Question: Please indicate a possible affordance area of the frisbee that can be used for holding
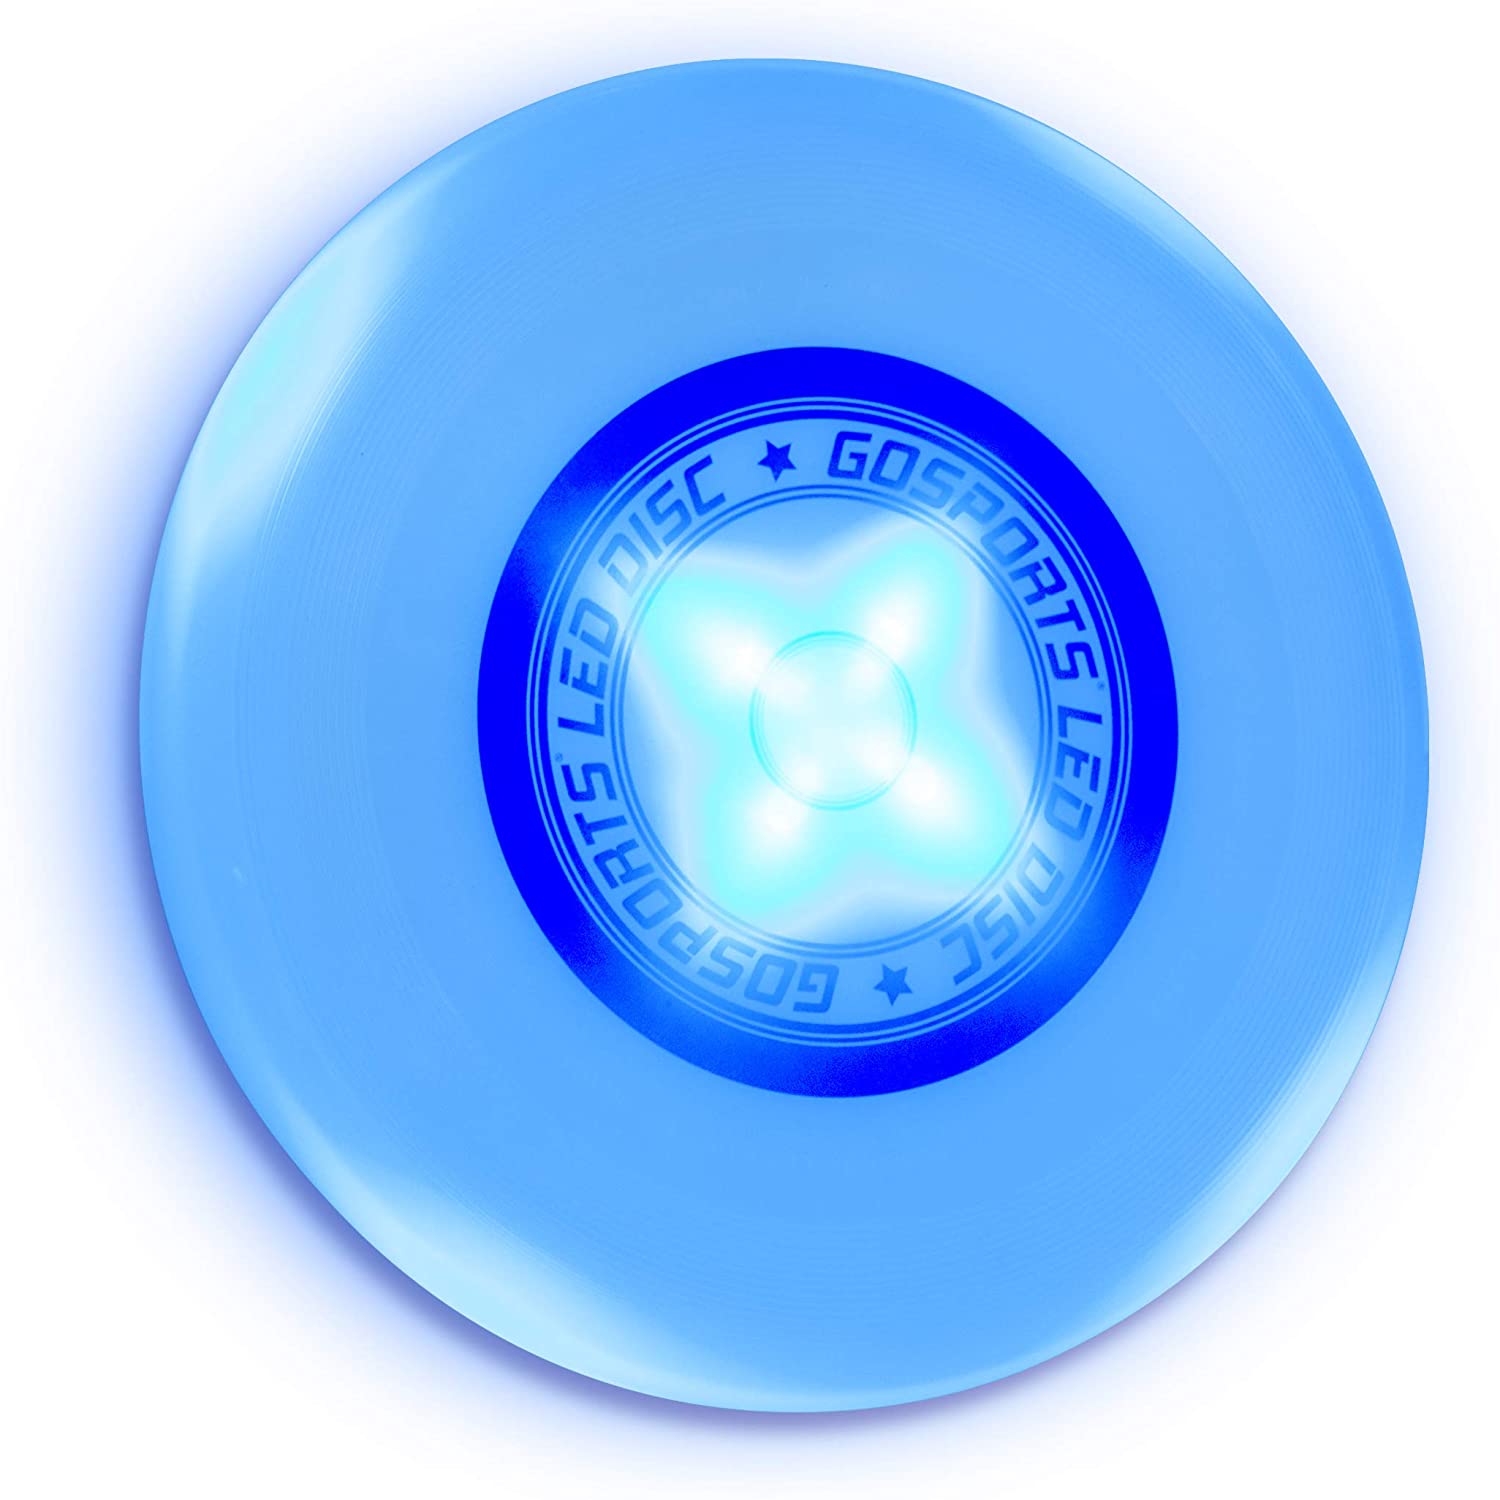
Answer: [146.002, 71.263, 1406.141, 1378.331]